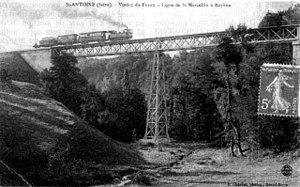
mise en charge
Le Furand est une rivière française, en région Auvergne-Rhône-Alpes, dans le département de l'Isère, affluent droit de l'Isère, et donc sous-affluent du Rhône.
"Le viaduc du Furand était un pont en treillis situé sur la commune de Saint-Antoine-l'Abbaye en Isère. Il permettait au tramway le franchissement d'une combe présentant un relief accidenté au fond de laquelle s'écoule le ""Furand"".
Les Tramways de l'Ouest du Dauphiné formaient un réseau de tramway à voie métrique situé dans le nord-ouest du département de l'Isère.